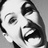
Emotion: happy